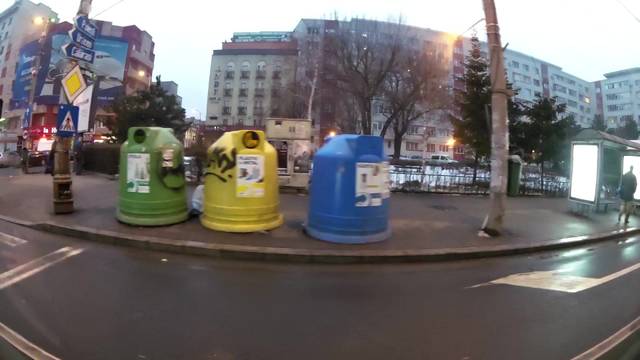
Region: Romania
Coordinates: 44.445, 26.074